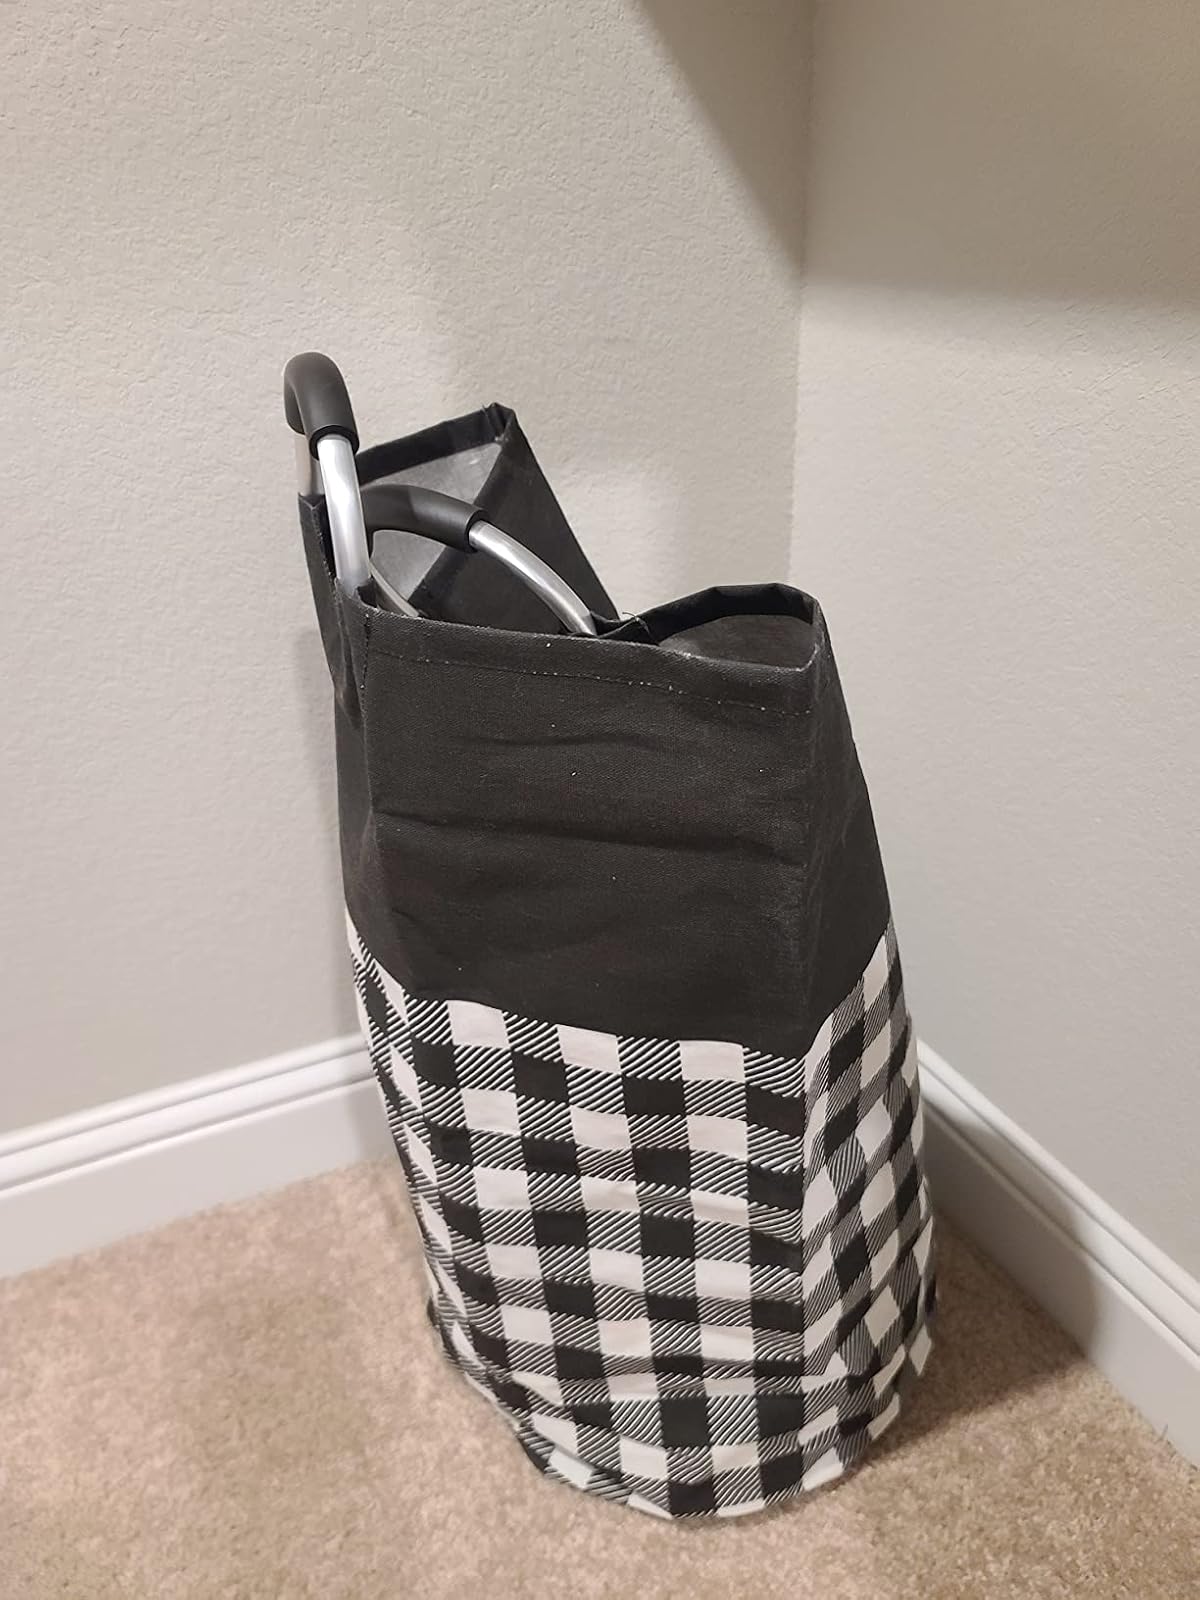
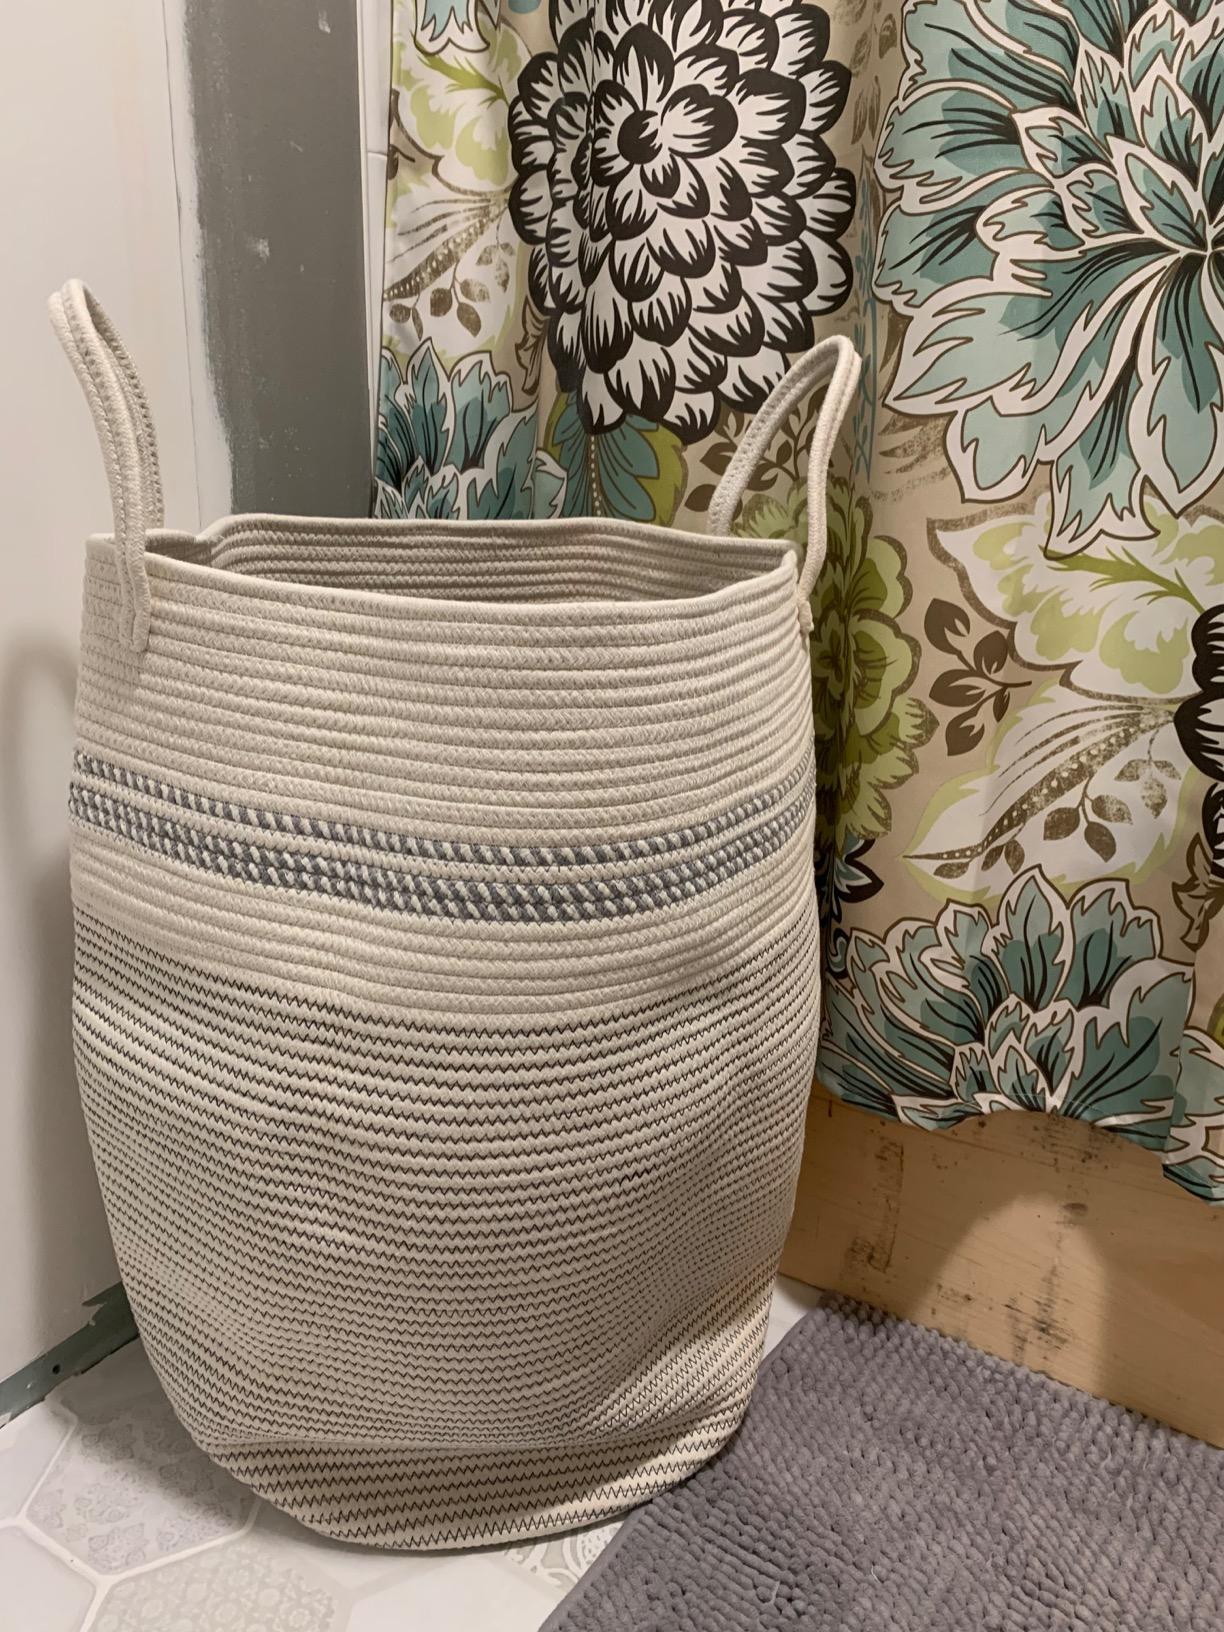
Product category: items_hamper
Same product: no